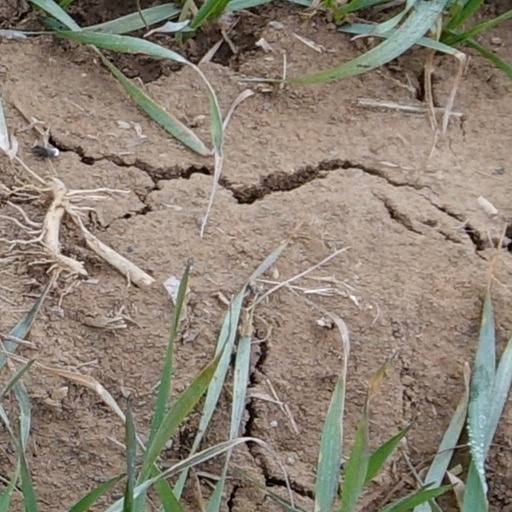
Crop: wheat